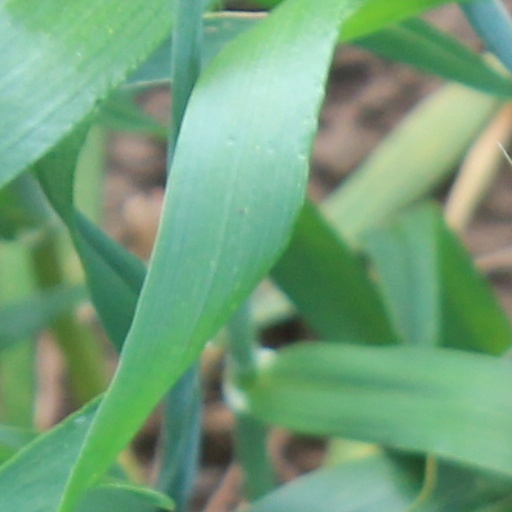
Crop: wheat